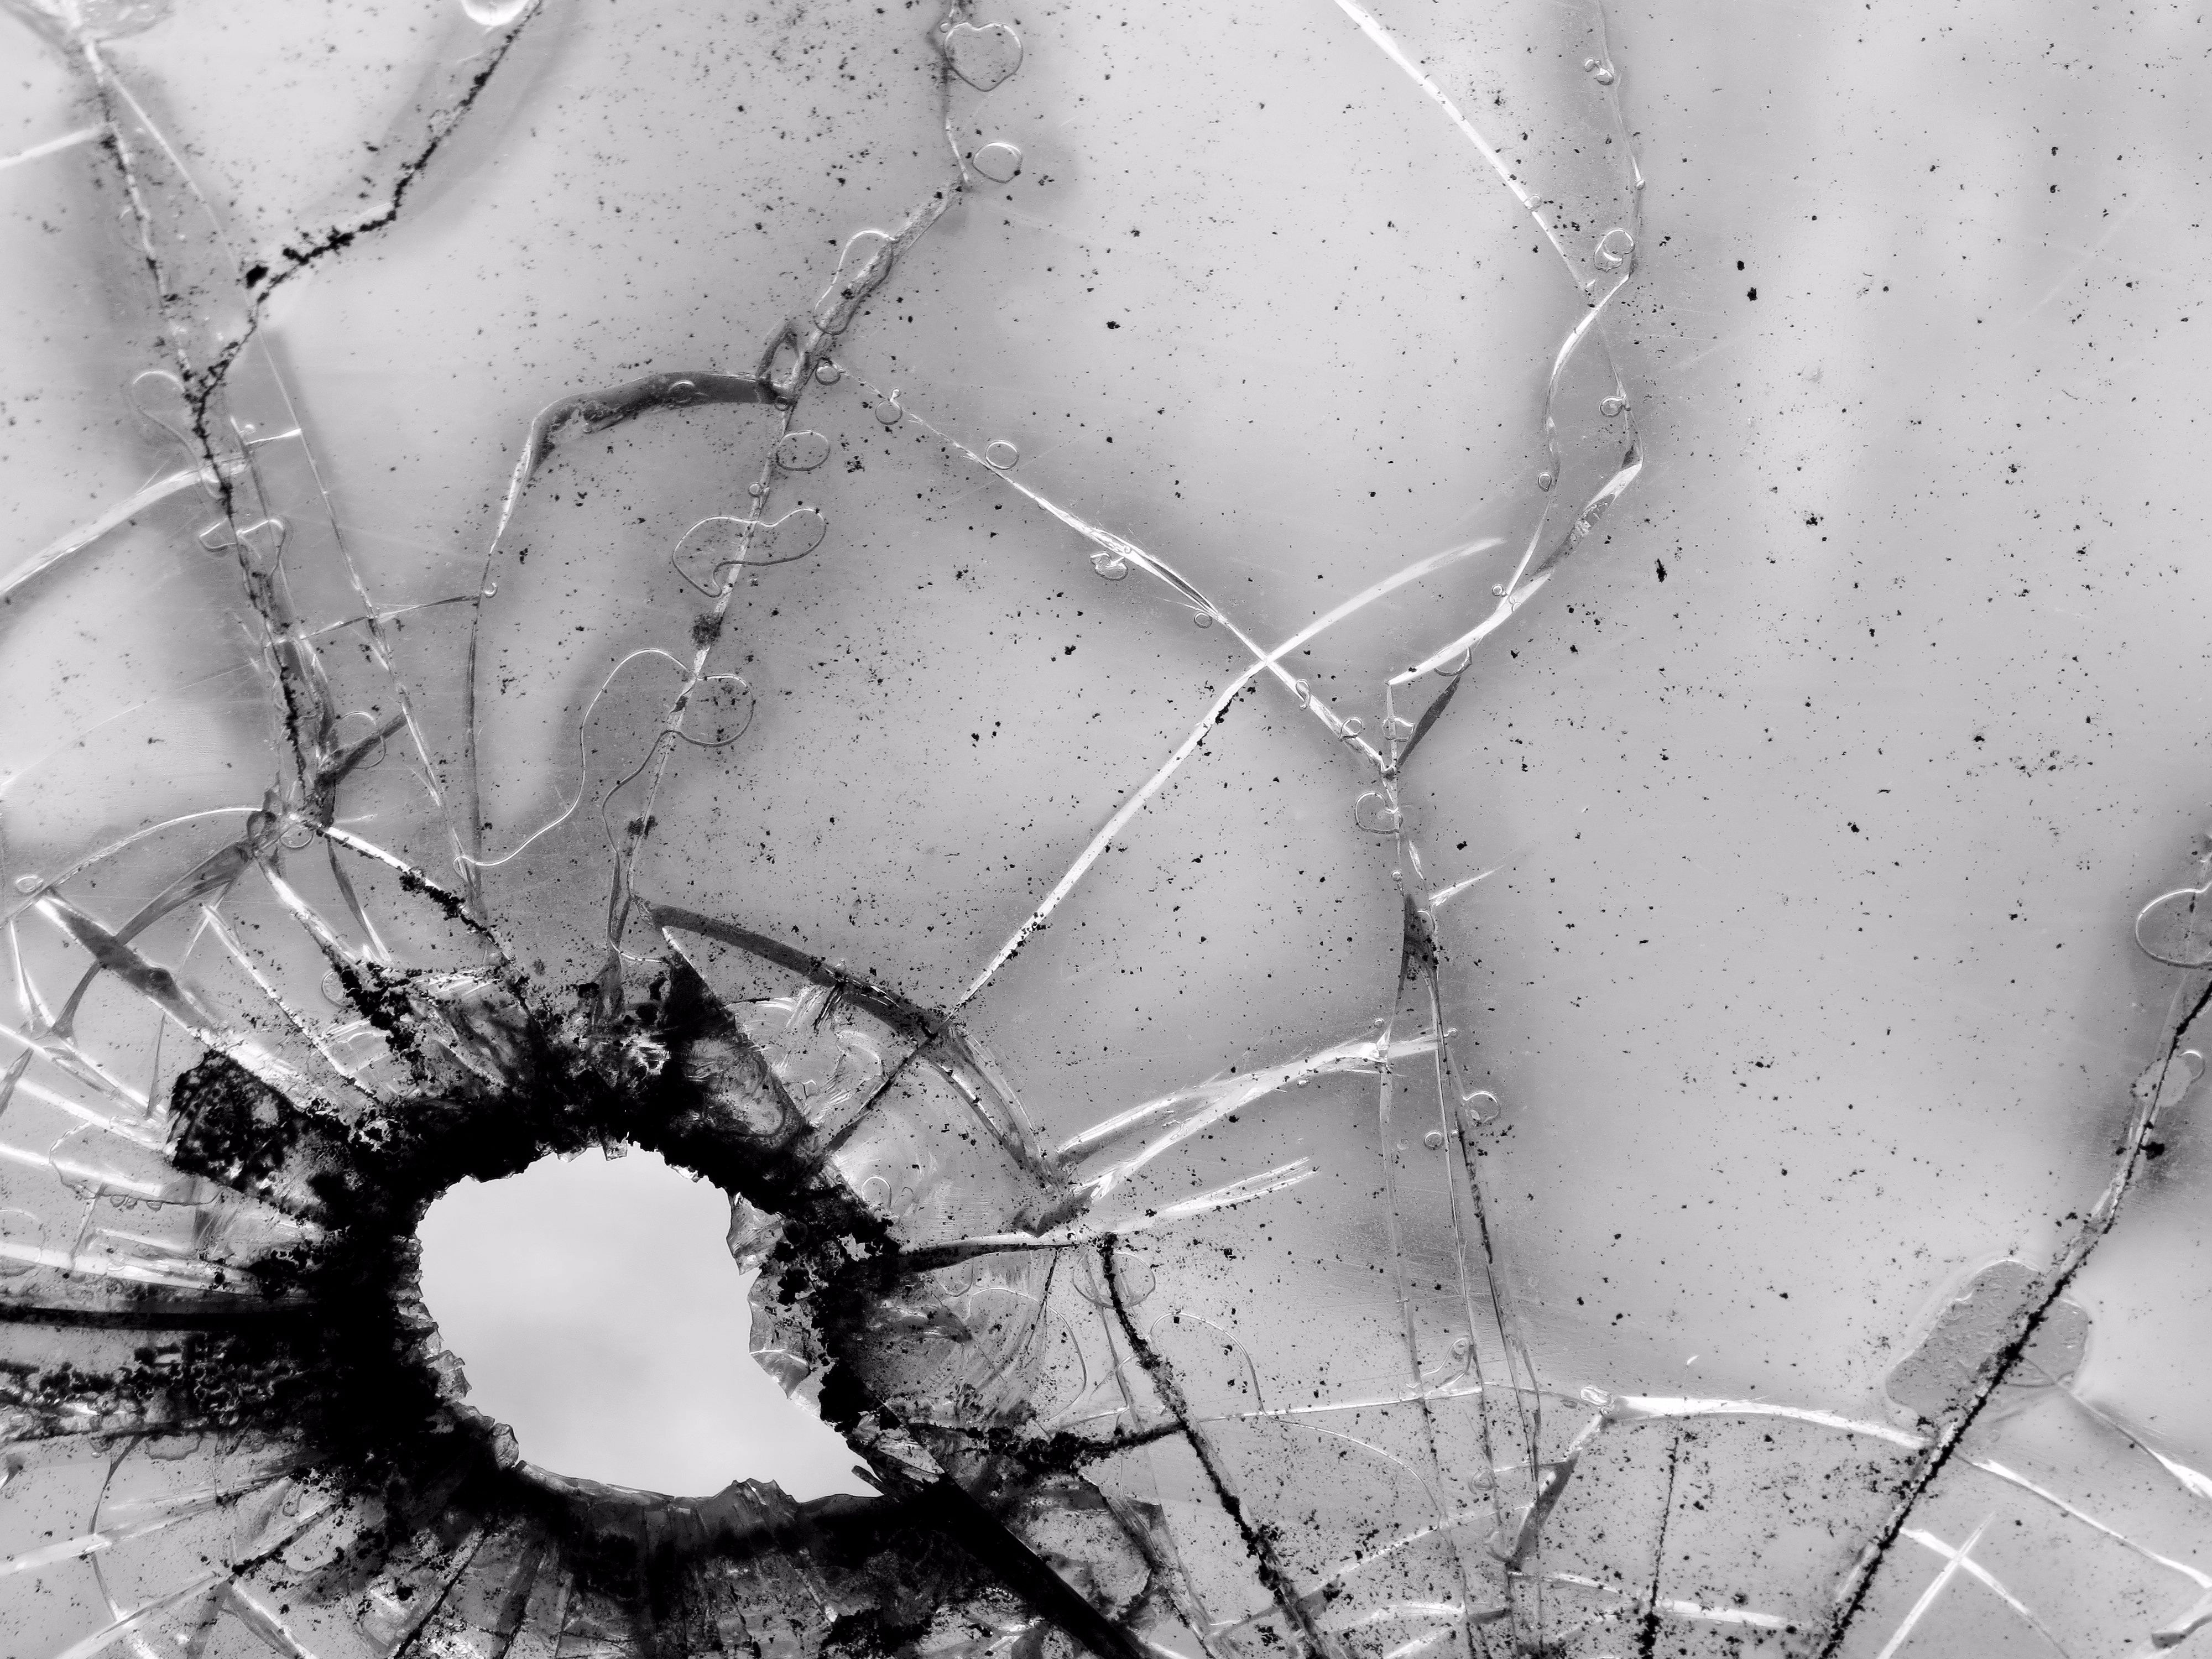
branch, snow, winter, black and white, white, photography, leaf, hole, round, glass, frost, ice, weather, crack, black, monochrome, shatter, close up, art, sketch, drawing, symmetry, bullet, target, freezing, macro photography, illustrative, evidence, monochrome photography, themed